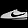
Label: Sneaker